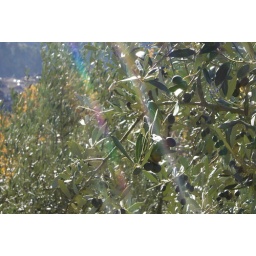
Olive tree in Piglio, a little town next to Anagni, on Prenestina Roman street